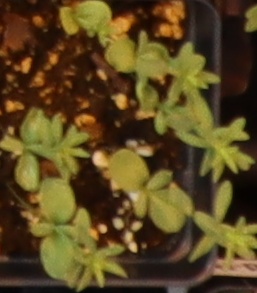
Label: Flax